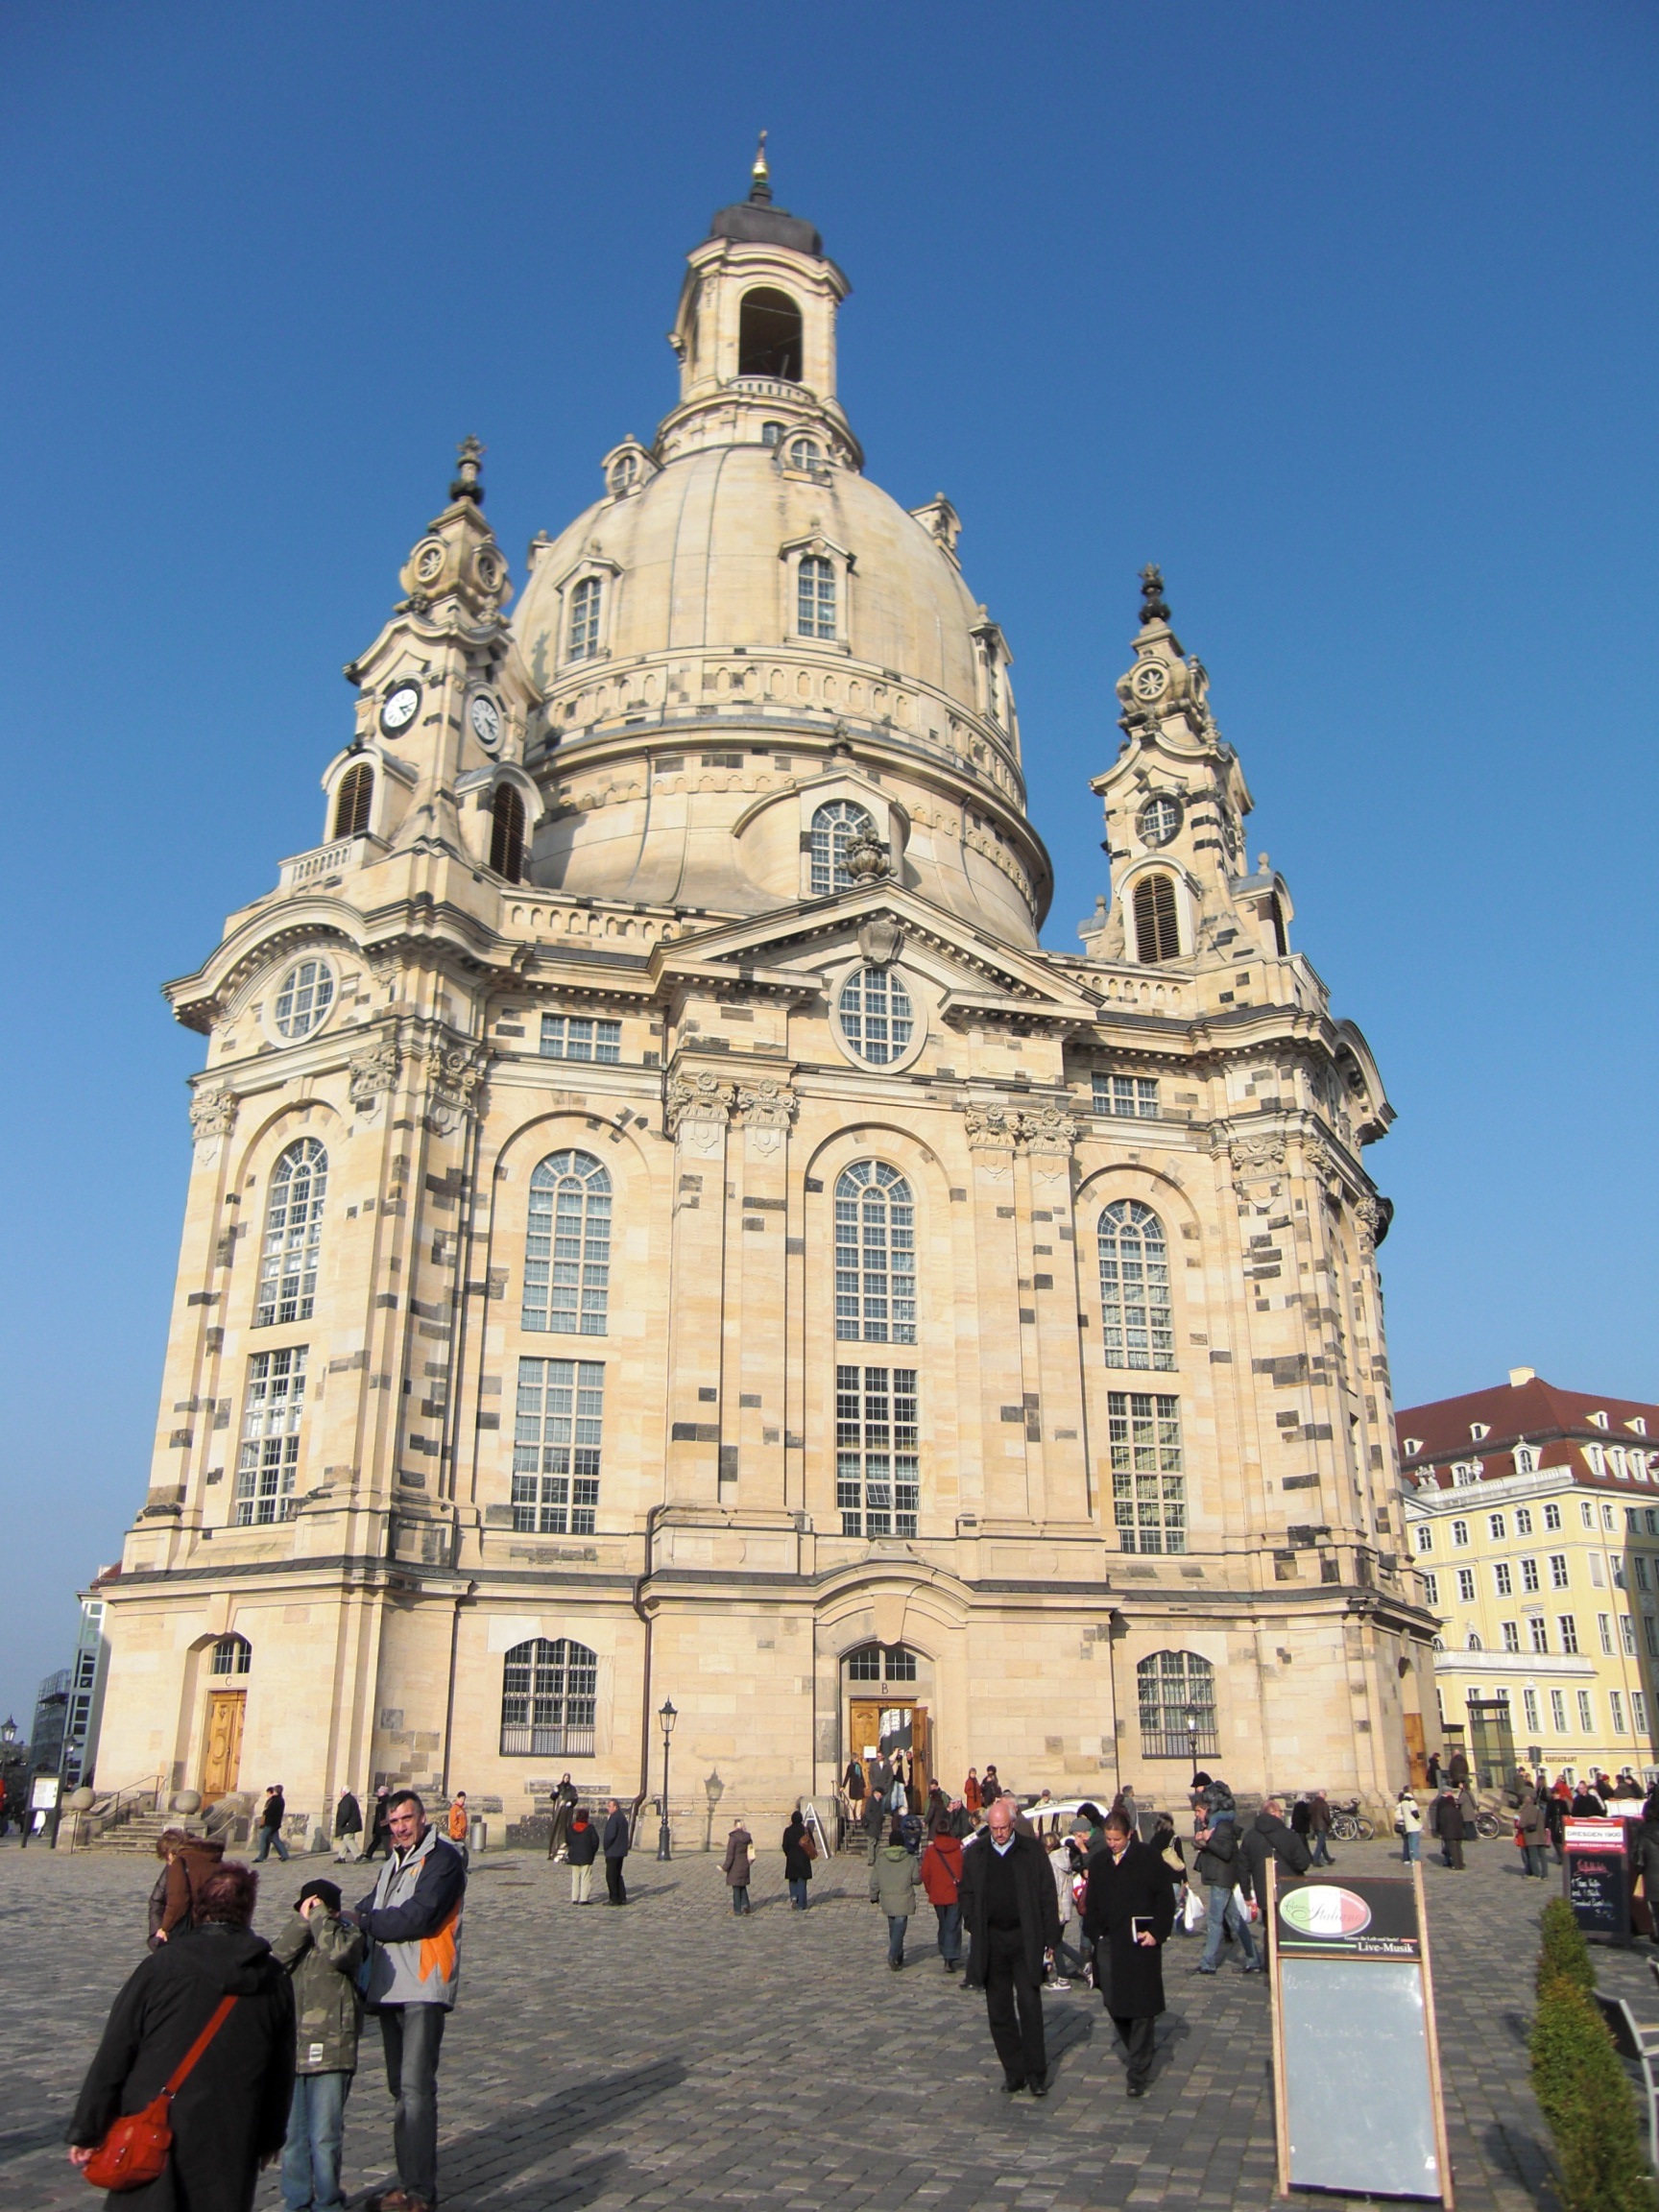
architecture, building, city, tower, plaza, landmark, facade, church, cathedral, tourism, place of worship, spire, steeple, germany, town square, basilica, dome, frauenkirche, dresden, gothic architecture, tours, historic site, byzantine architecture